Ellen Allgurin

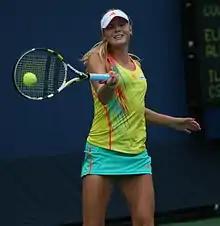
Allgurin at the 2012 US Open

Allgurin has won two singles and two doubles titles on the ITF tour in her career. On 4 May 2015, she reached her best singles ranking of world number 362. On 12 August 2013, she peaked at world number 588 in the doubles rankings.